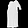
Label: Dress